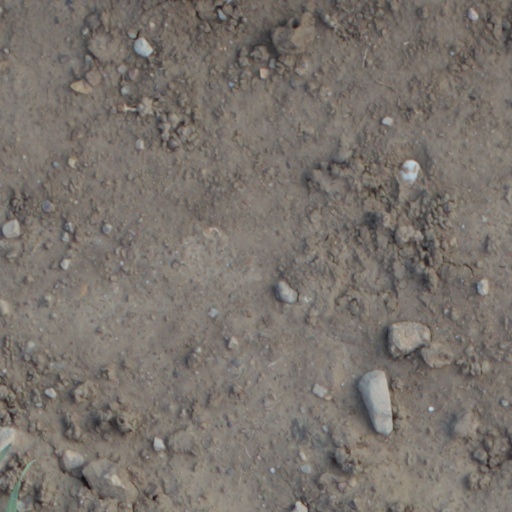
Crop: wheat